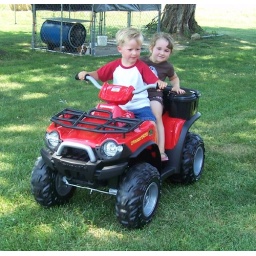
Taking a cute girl for a spin around the house.